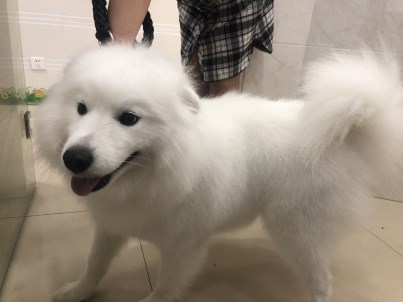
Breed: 2192-n000088-Samoyed